Île Amsterdam

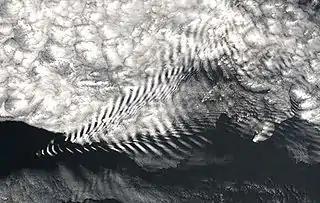

The island is a potentially active volcano. It has an area of , measuring about on its longest side, and reaches as high as at the Mont de la Dives. The high central area of the island, at an elevation of over , containing its peaks and caldera, is known as the. The cliffs that characterise the western coastline of the island, rising to over , are known as the Falaises d'Entrecasteaux after the 18th-century French navigator Antoine Bruni d'Entrecasteaux.